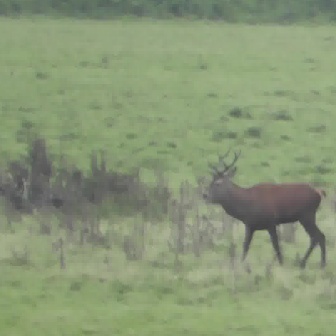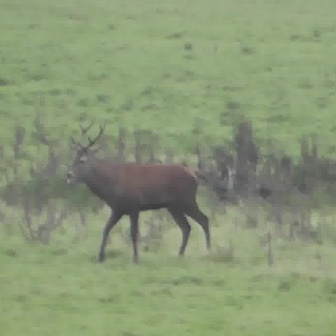
  Please identify the target specified by the bounding box [201,144,326,270] in the first image and locate it in the second image. Return the coordinates in [x_min,y_min,x_max,y_max] format.
Answer: [63,116,210,263]